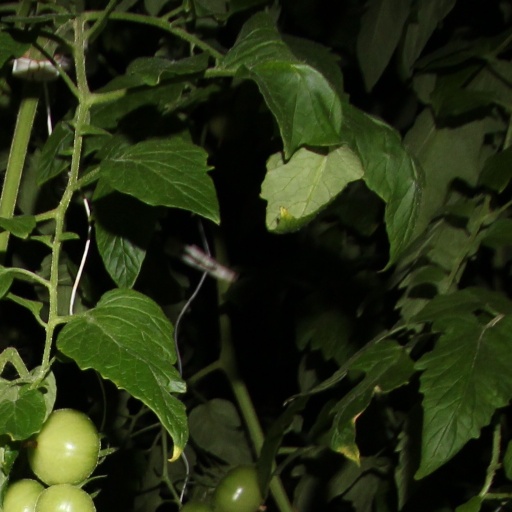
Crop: tomato